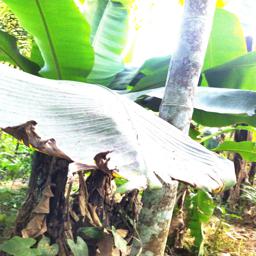
Label: BLACK SIGATOKA